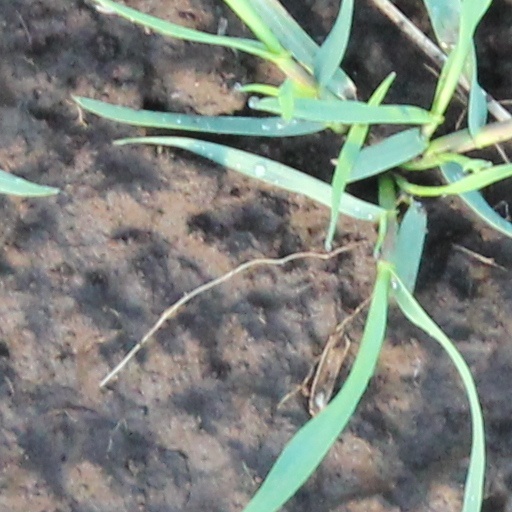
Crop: wheat